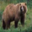
Label: bear